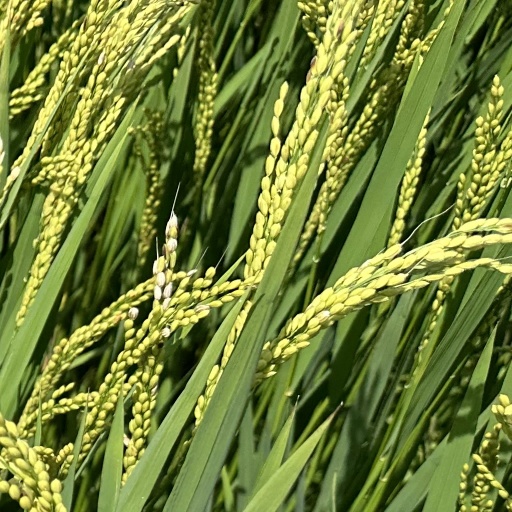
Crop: rice